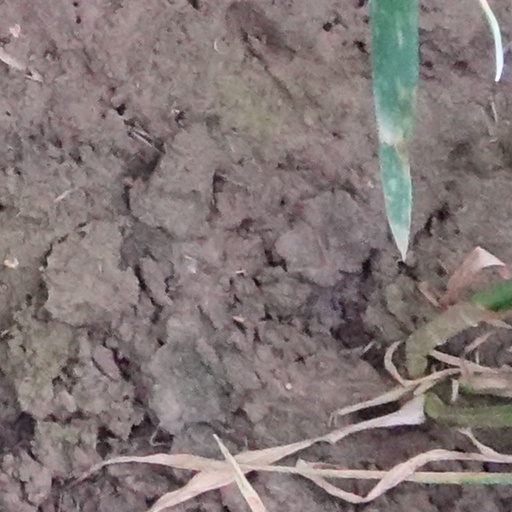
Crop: wheat